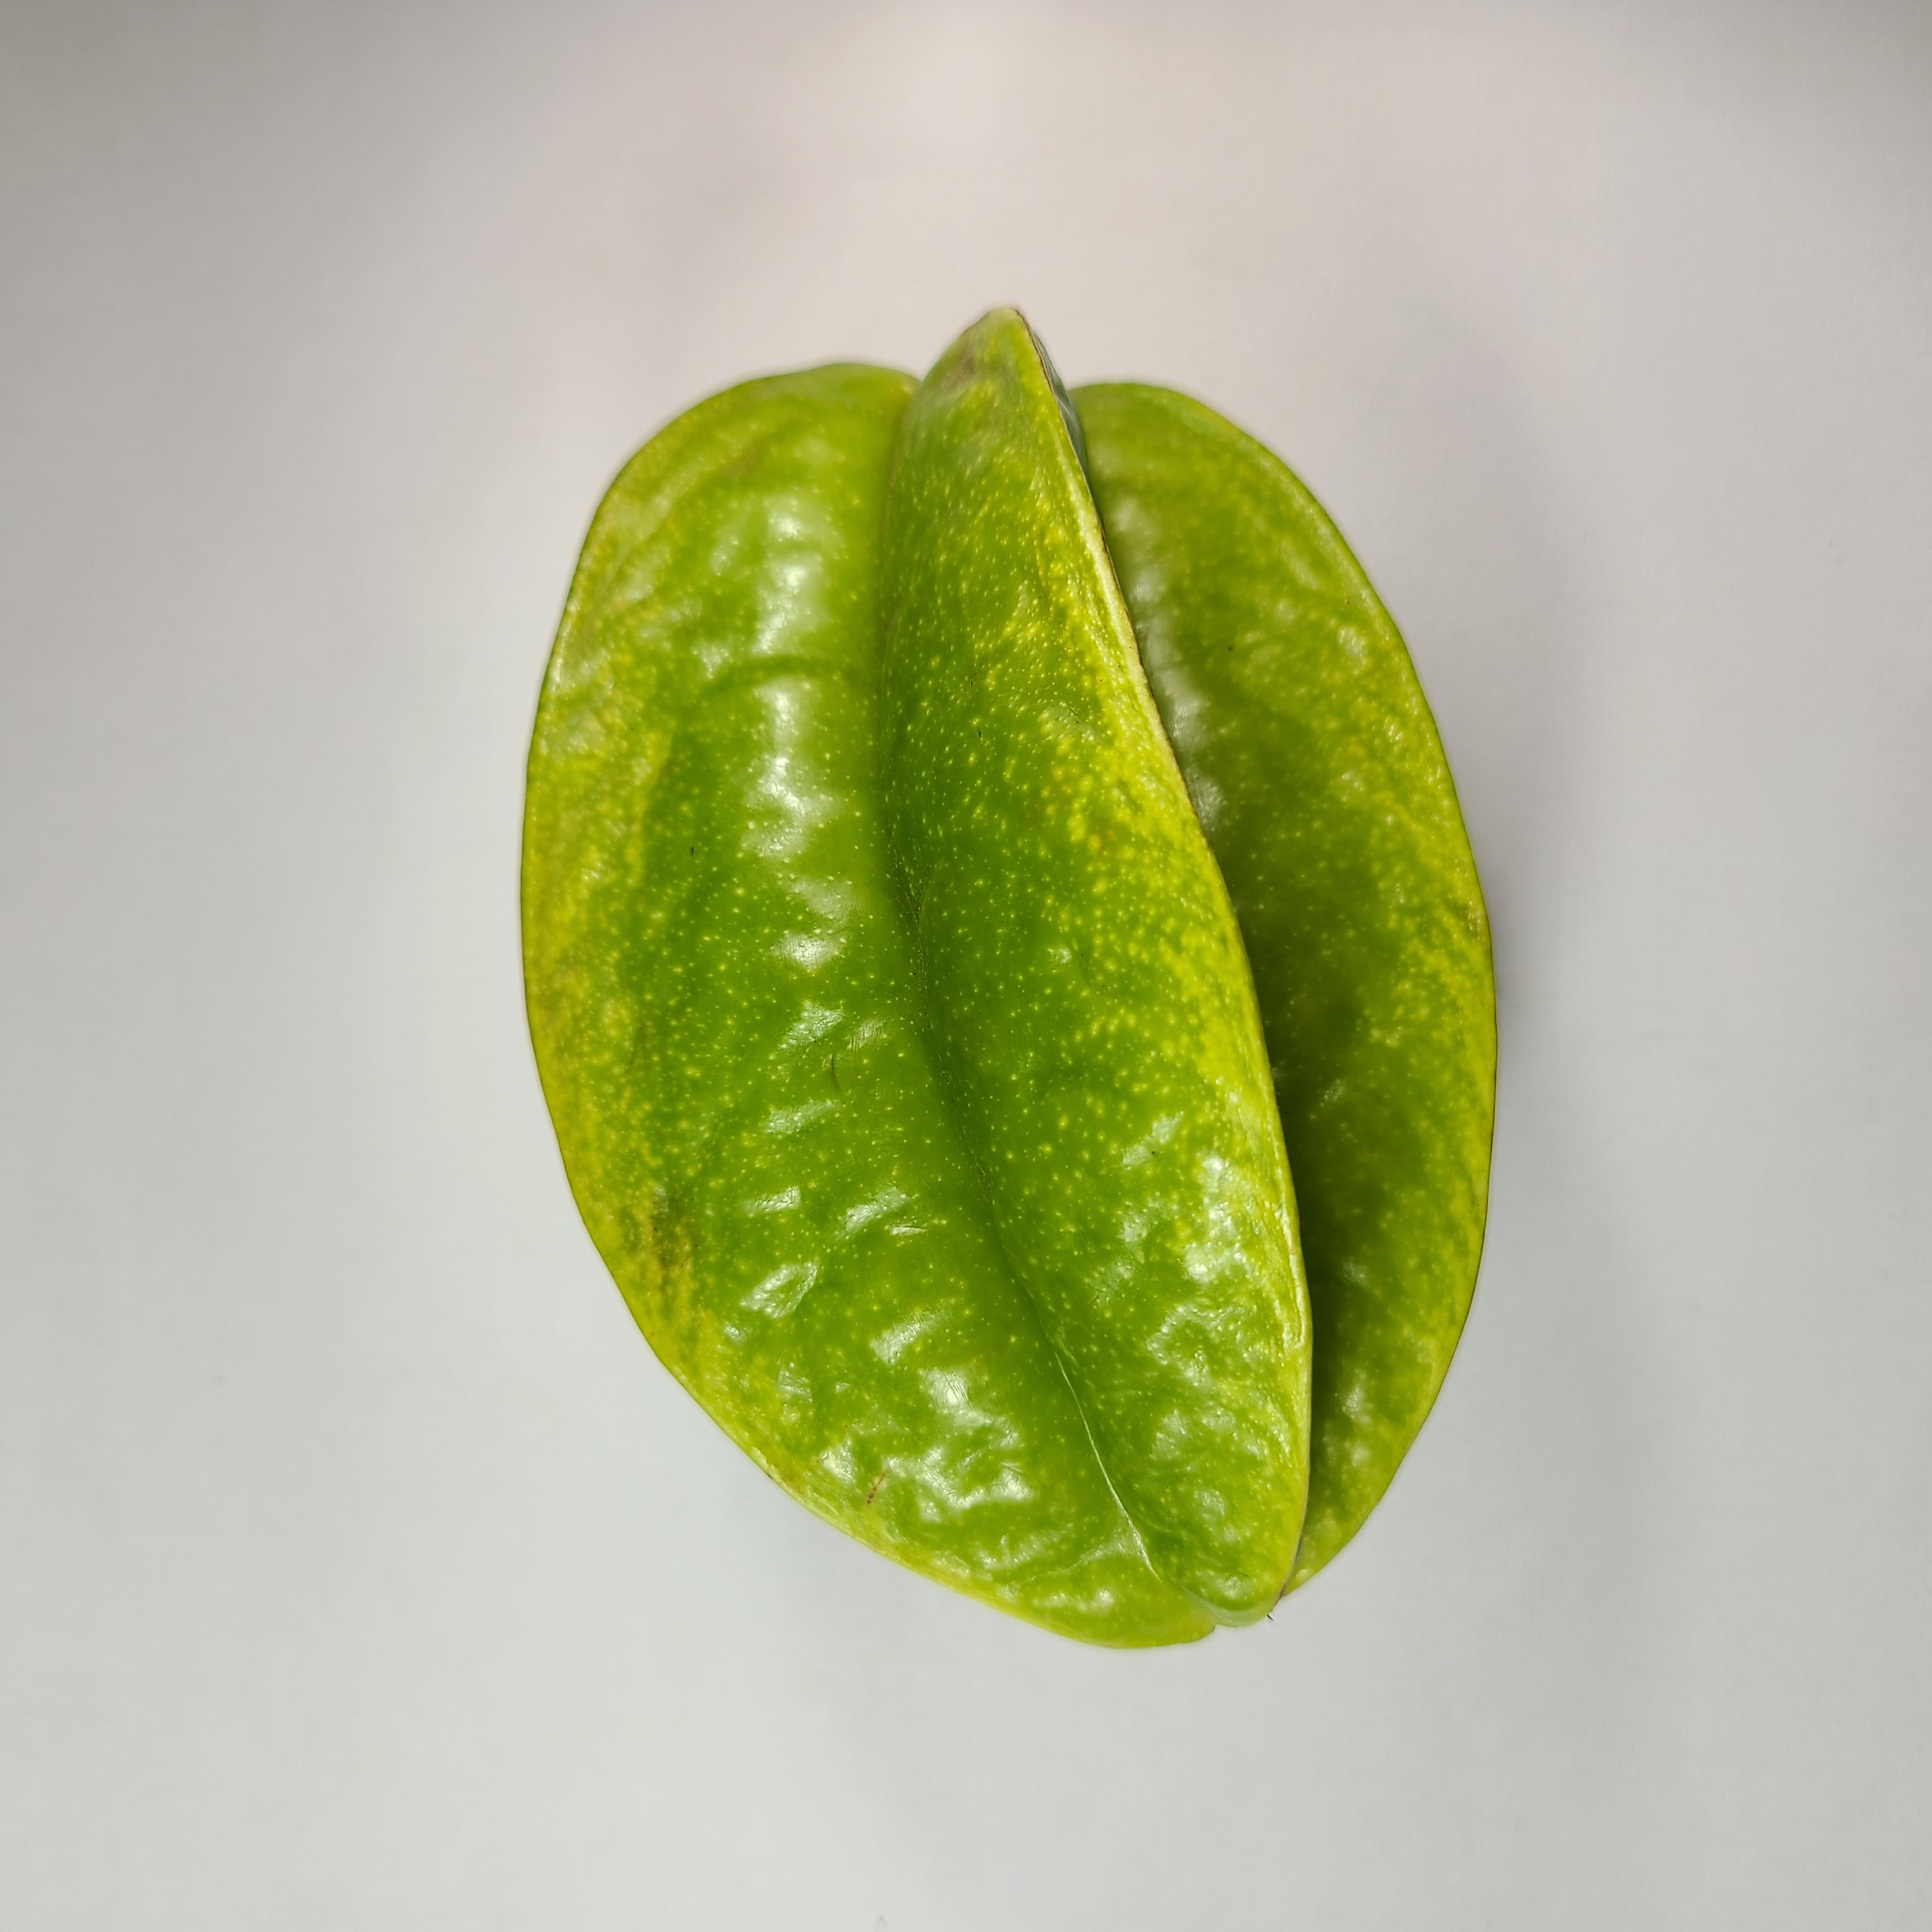
Label: Healthy Fruits